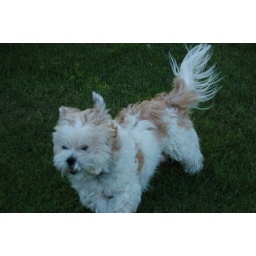
toru at my parent's house in hager city, wisconsin running around playing with his papa kuya